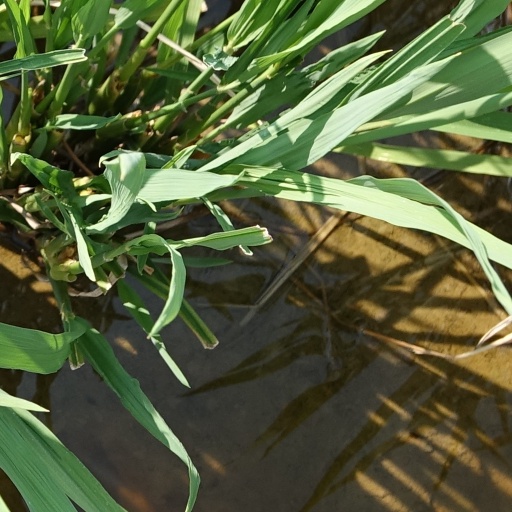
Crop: rice